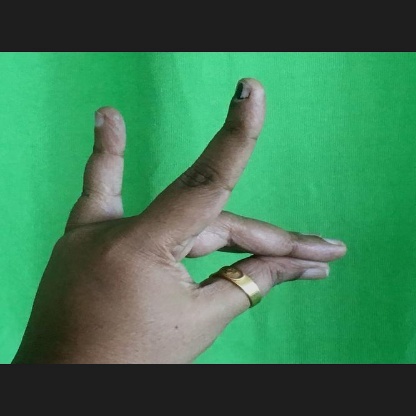
Mudra: Simhamukham